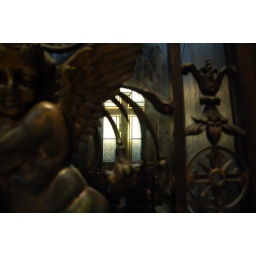
cross window @ St. Peter's Basilica in Rome, Italy